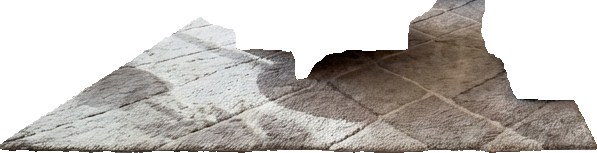
Surface category: rug